Murray House

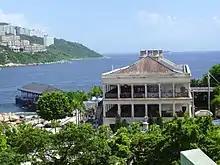
Murray House and Blake Pier in Stanley.

In 1982, the historical landmark was dismantled to yield to the new Bank of China Tower. Over 3,000 building blocks were labelled and catalogued for future restoration. In 1990, the Housing Department proposed the resurrection of the building in Stanley. The building was restored in 2001 and reopened in 2002.